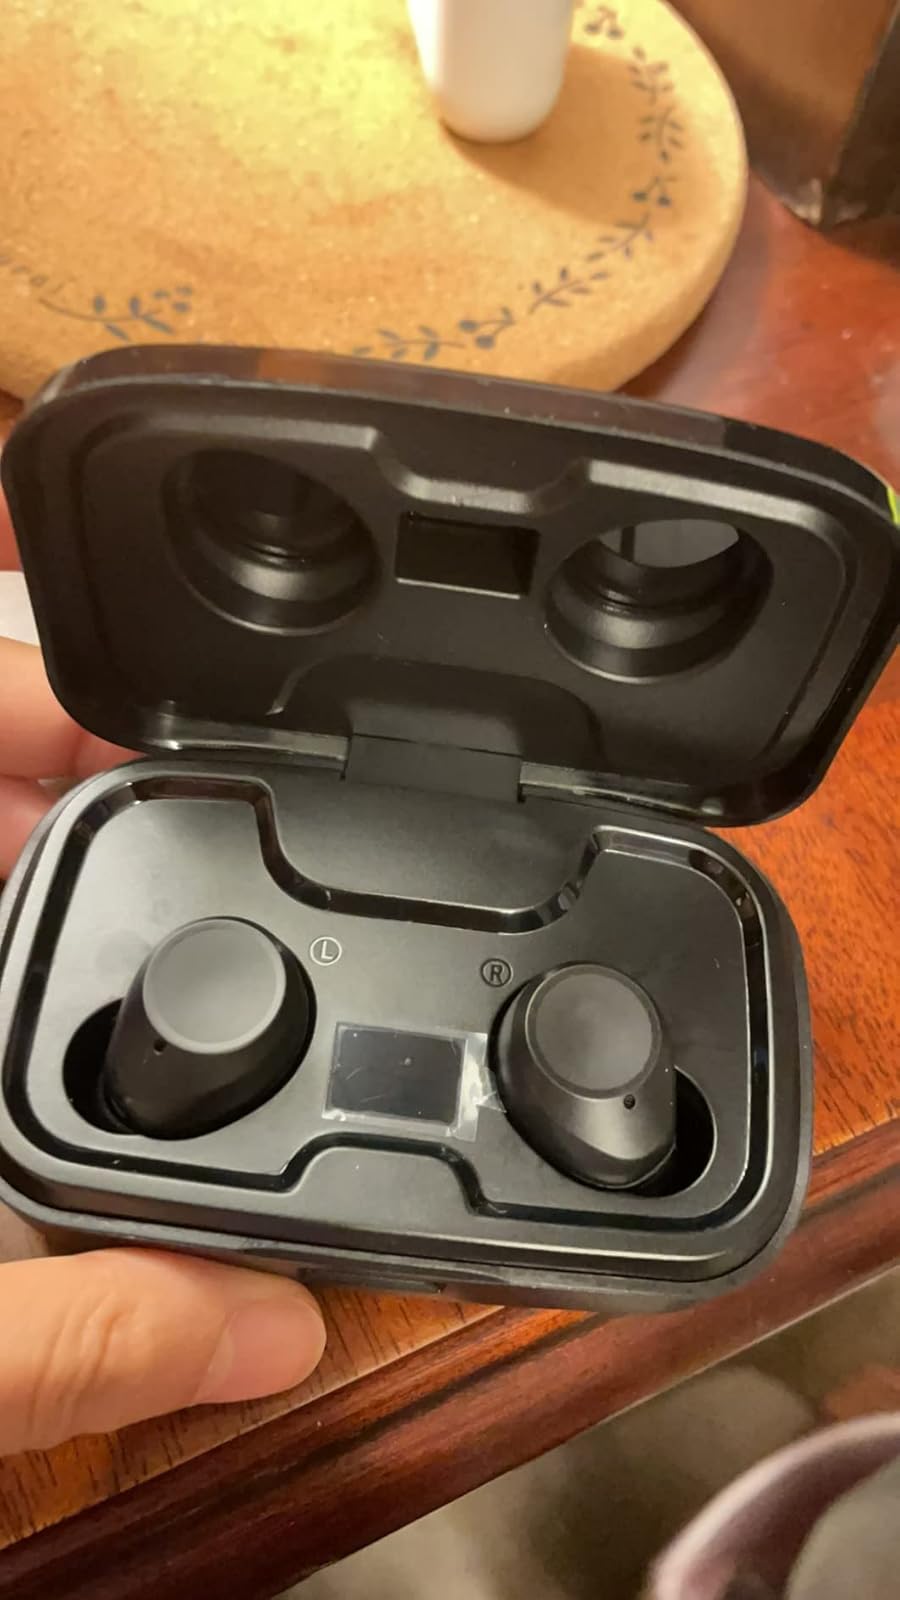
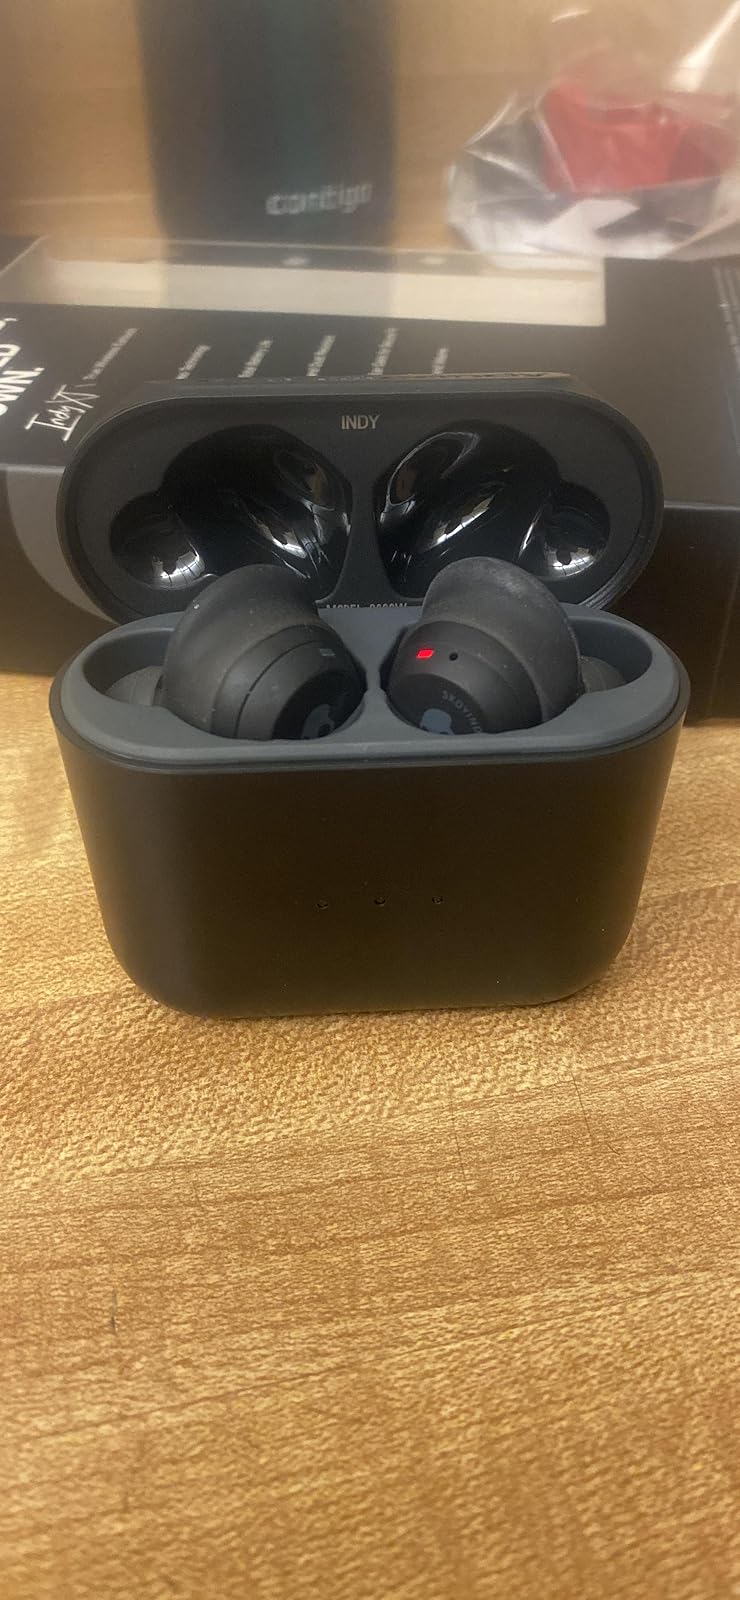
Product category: earbuds
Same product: no